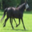
Label: horse